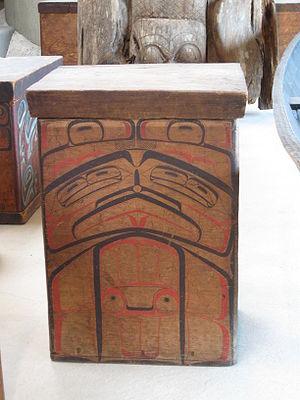
Les objets en bois cintré sont ceux qui sont fabriqués en humidifiant le bois, puis en les pliant et en les laissant durcir pour former des motifs courbes.